Notch (engineering)

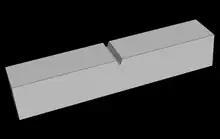
Charpy test sample with a notch

In mechanical engineering and materials science, a notch refers to a V-shaped, U-shaped, or semi-circular defect deliberately introduced into a planar material. In structural components, a notch causes a stress concentration which can result in the initiation and growth of fatigue cracks. Notches are used in materials characterization to determine fracture mechanics related properties such as fracture toughness and rates of fatigue crack growth.